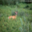
Label: deer